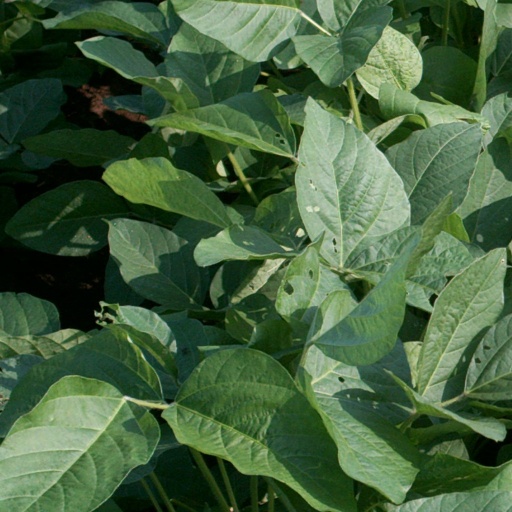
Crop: soybean